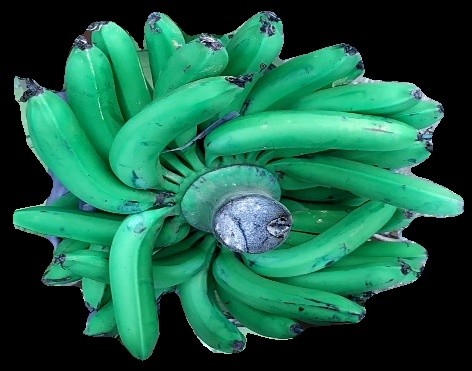
Variety: pachbale
Grade: grade1